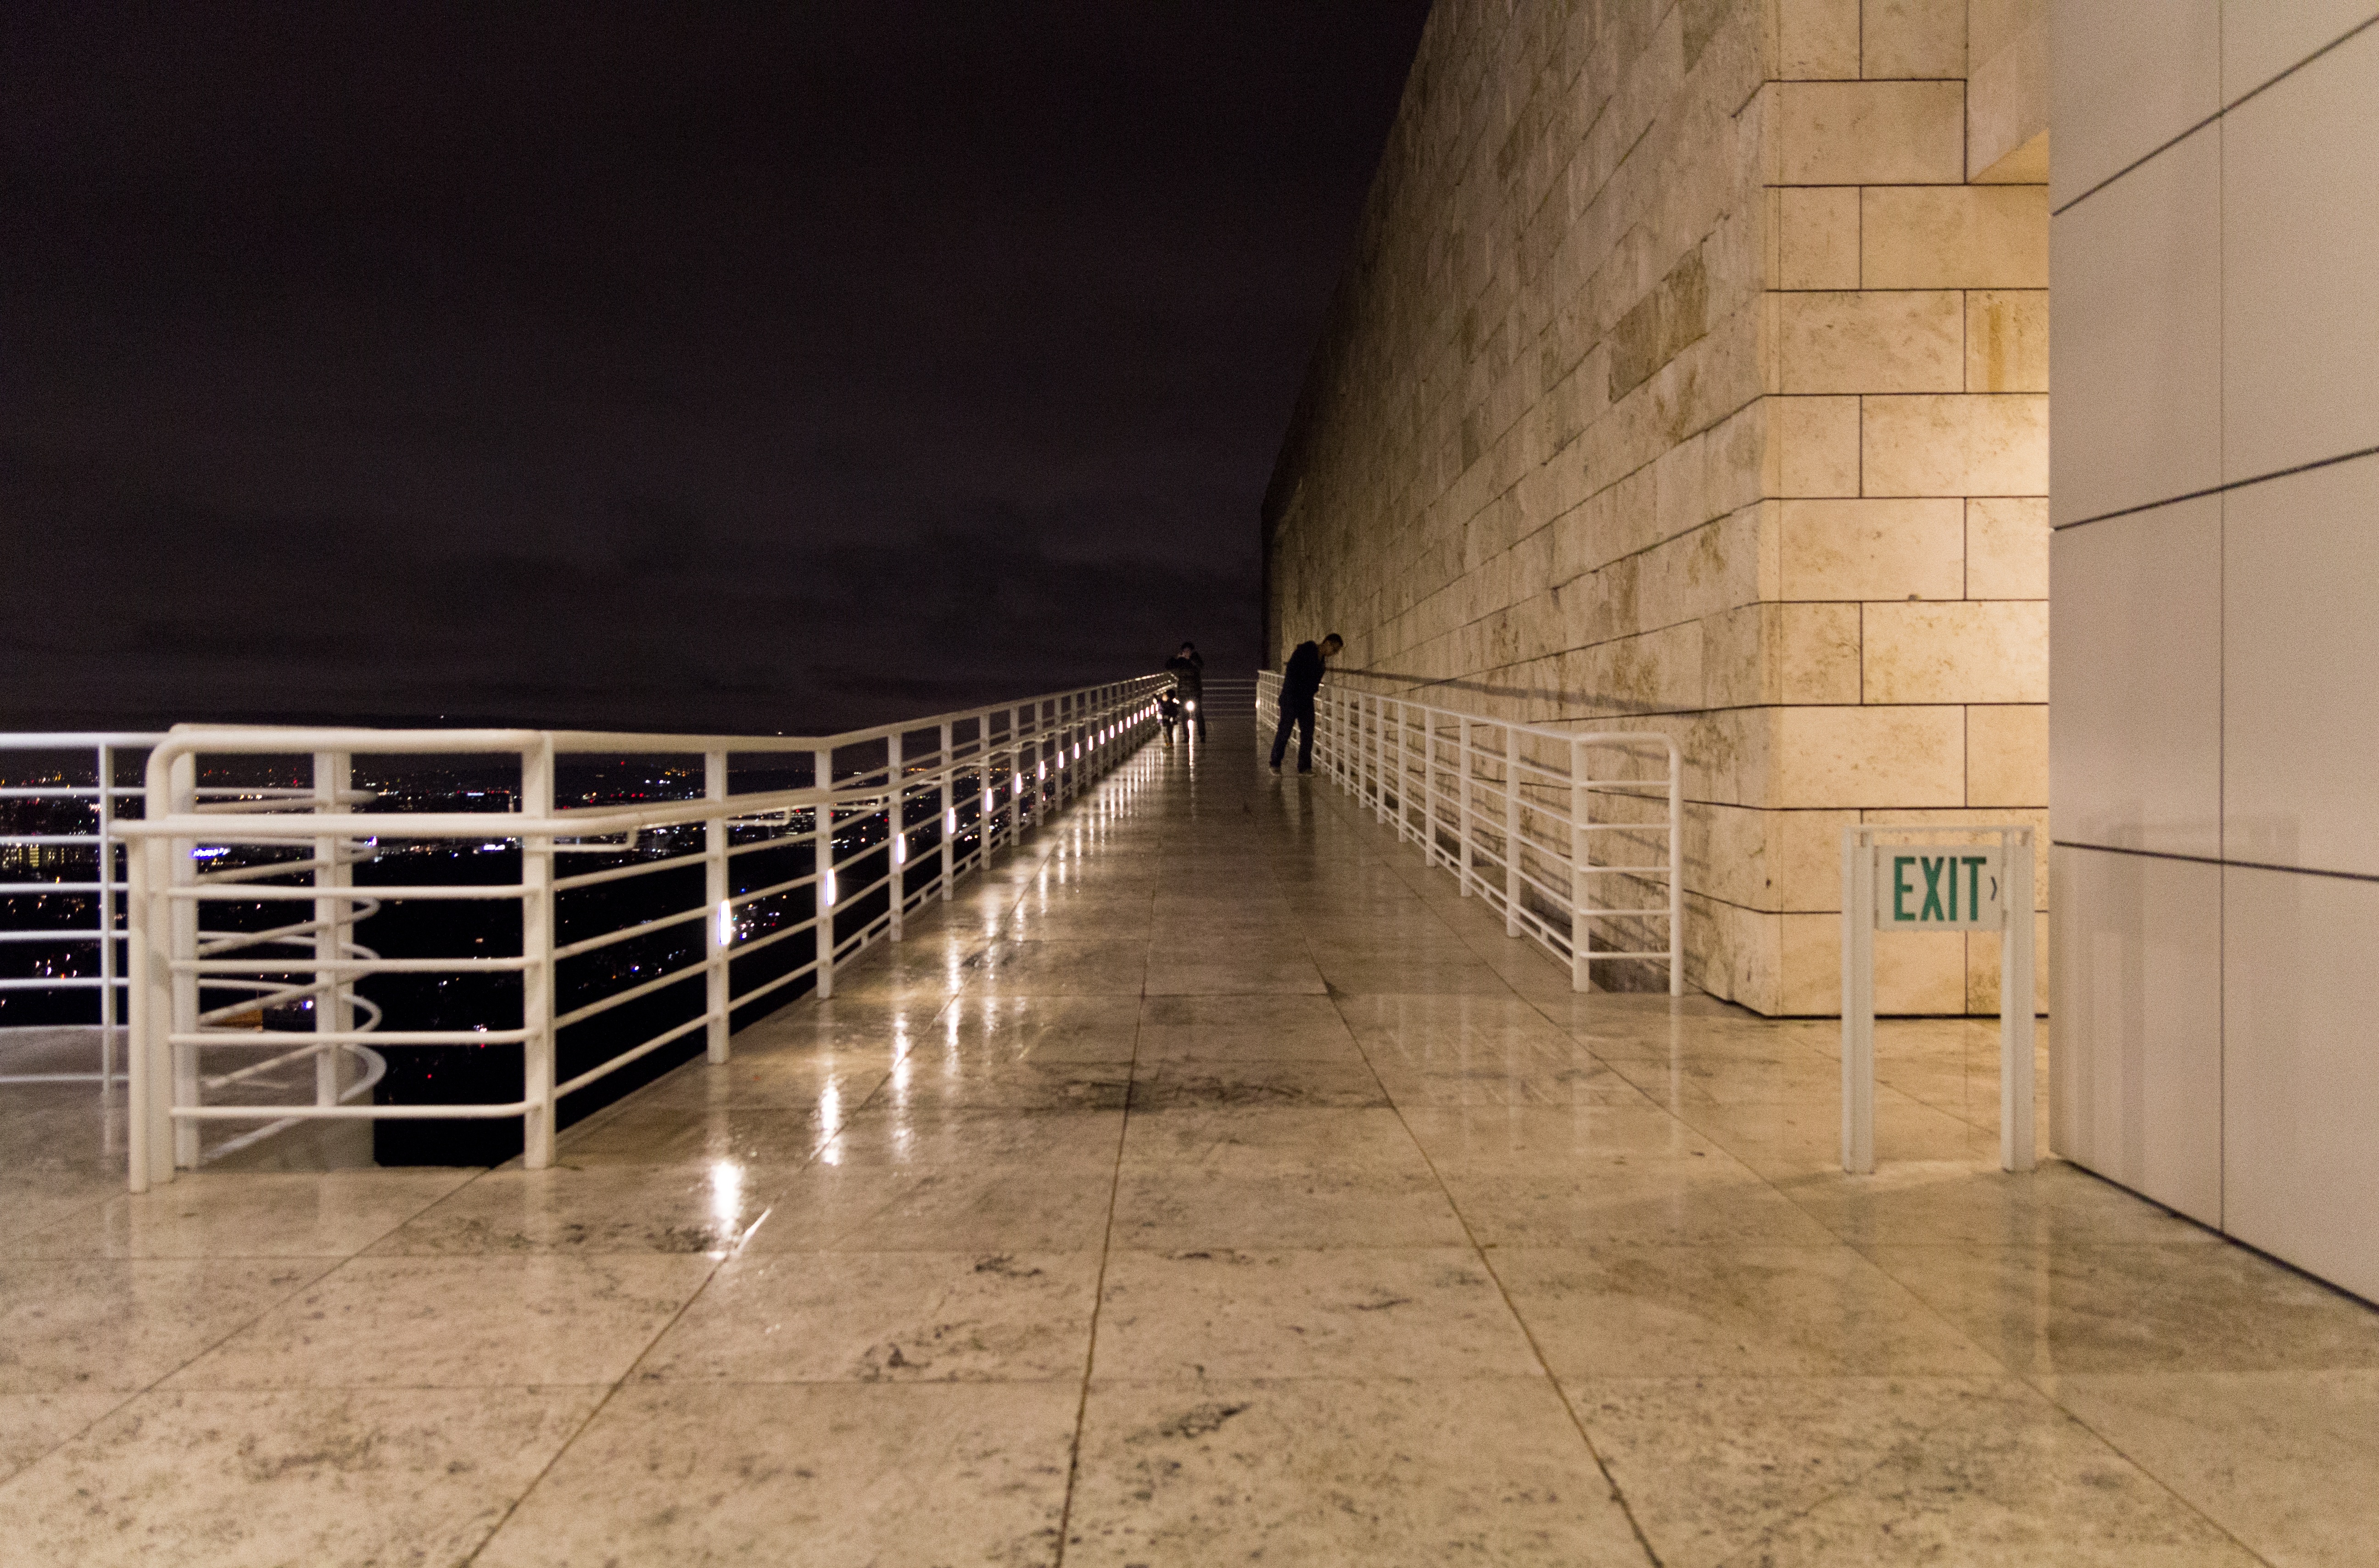
architecture, wood, floor, wall, line